Sclerosaurus

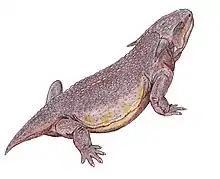
Restoration

Sclerosaurus is an extinct genus of procolophonid parareptile known from the Early to Middle Triassic of Germany and Switzerland. It contains a single species, Sclerosaurus armatus. It was fairly small, about 30 cm long, distinguished from other known parareptiles by the possession of long, backwardly projecting spikes, rear lower jaw teeth with slightly imbricating crowns, and a narrow band of back armor comprising two or three rows of sculptured osteoderms on either side of the midline.